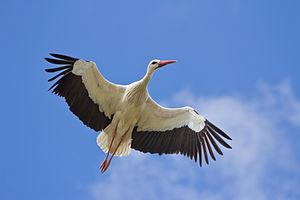
La Cigogne blanche est une grande espèce d'oiseaux échassiers de la famille des Ciconiidés. Son plumage est principalement blanc, avec du noir sur les ailes. Les adultes ont de longues pattes rouges et un bec rouge long et droit, et mesurent en moyenne 100 à 115 cm du bout du bec au bout de la queue, avec une envergure comprise entre 155 et 215 cm. Son espérance de vie est de 20 à 30 ans.